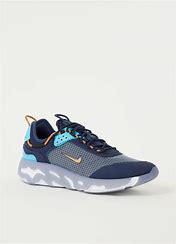
Brand: Nike
Model: React Live